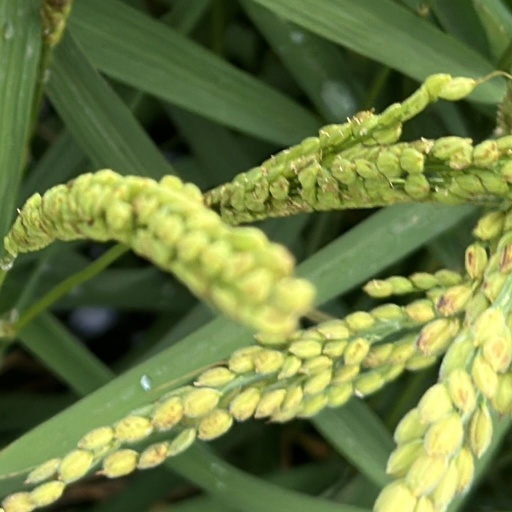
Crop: rice